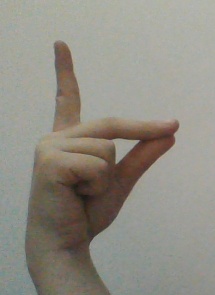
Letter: ta